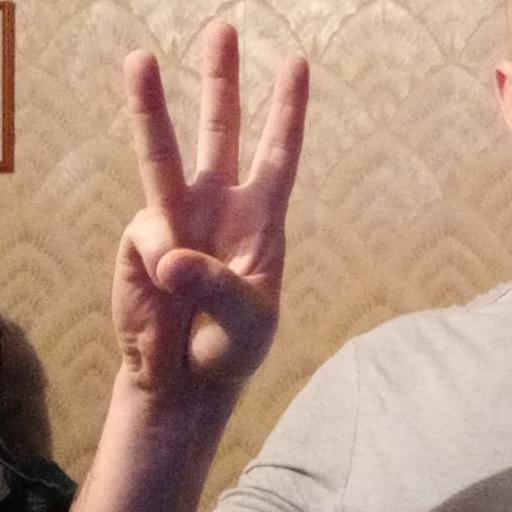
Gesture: three